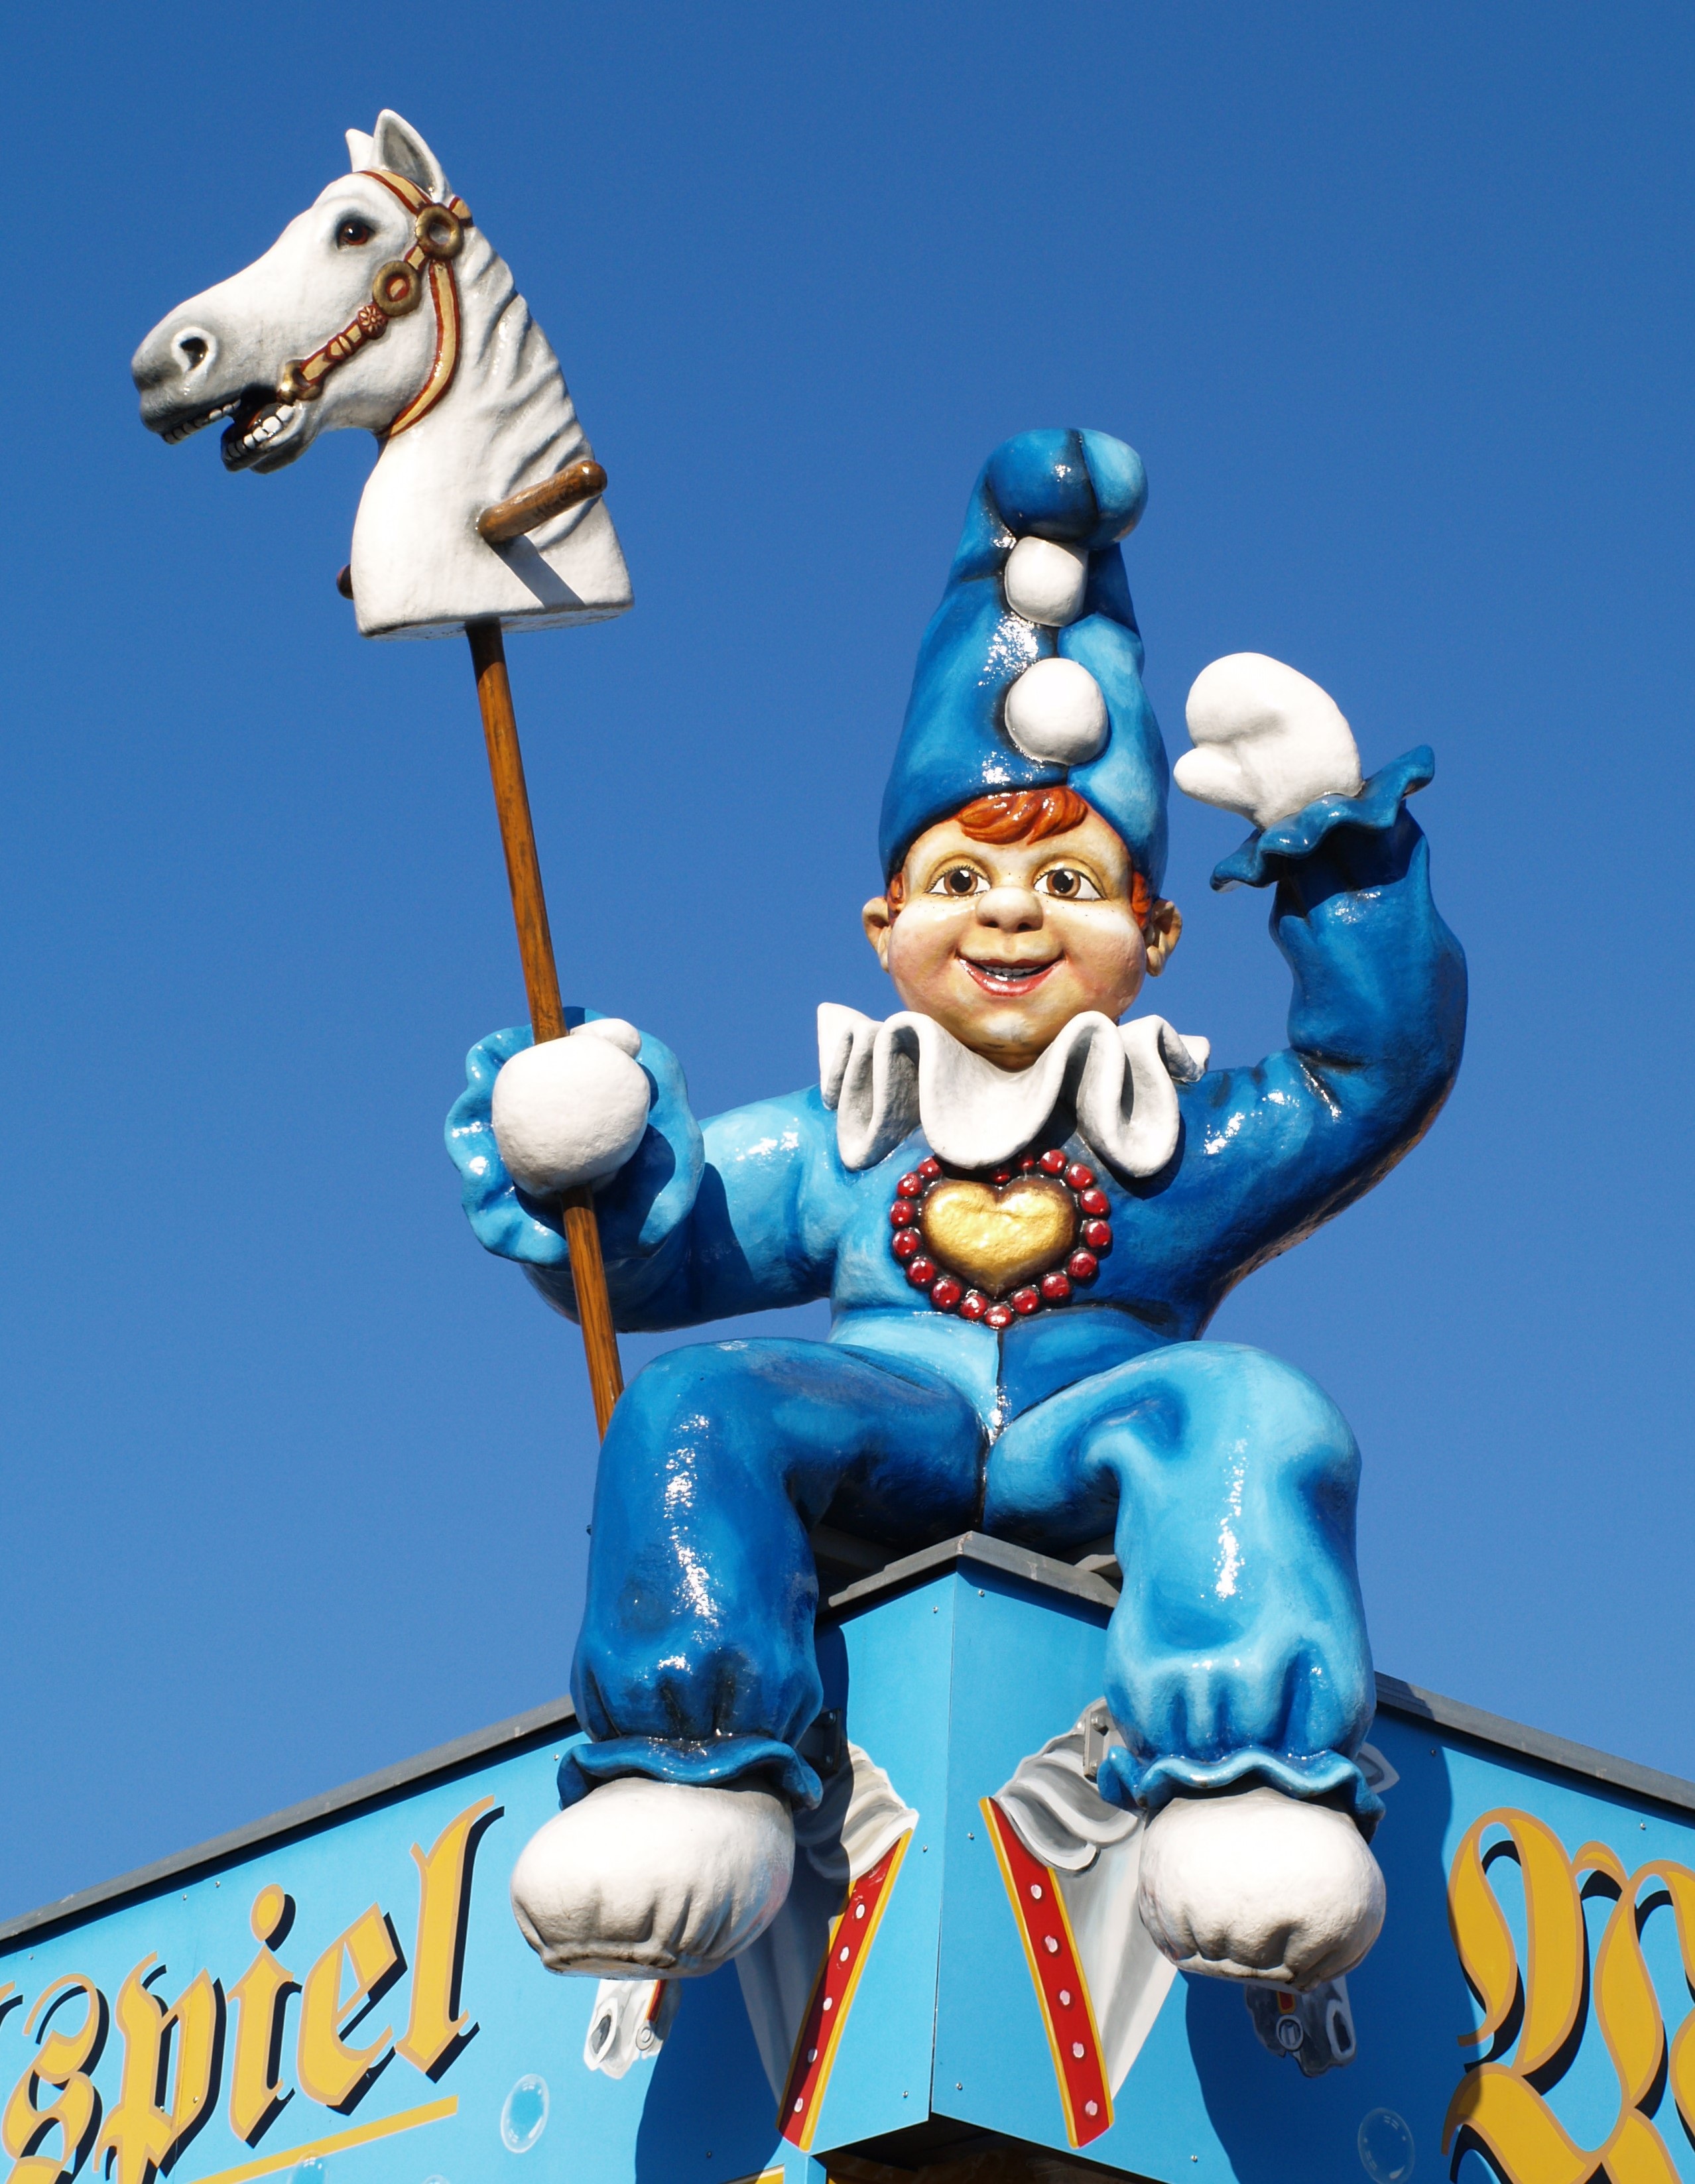
amusement park, park, clown, illustration, fair, cartoon